Bobby Bare

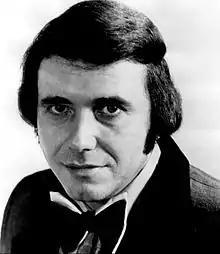
Bare in 1973

Bare returned to RCA in 1973, after two years at Mercury. and scored once more with Billy Joe Shaver's "Ride Me Down Easy", which nearly made the top 10.